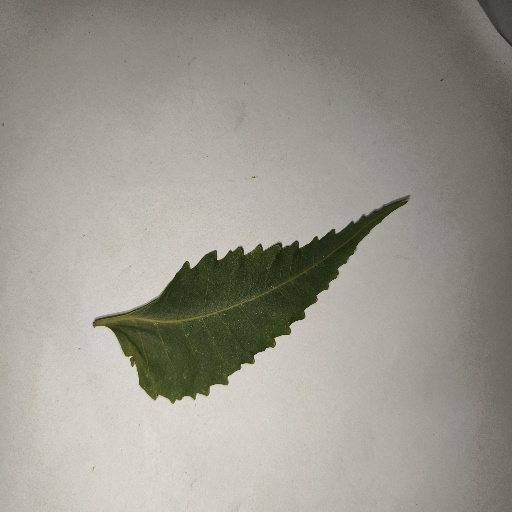
Species: Neem
Leaf condition: Healthy Leaf